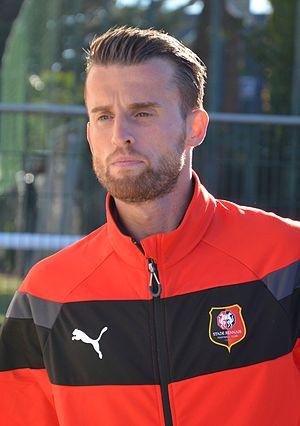
Photographie prise lors du match opposant le Stade rennais à l'USM Alger en match amical au stade Paul-Audrin de Dinard le 16 juillet 2016. Ici, Ermir Lenjani.
Ermir Lenjani, né le 5 août 1989 à Pristina, est un footballeur international albanais. Il évolue au poste de défenseur au FC Sion.